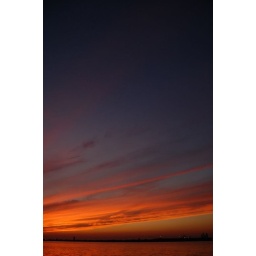
sky over delaware river